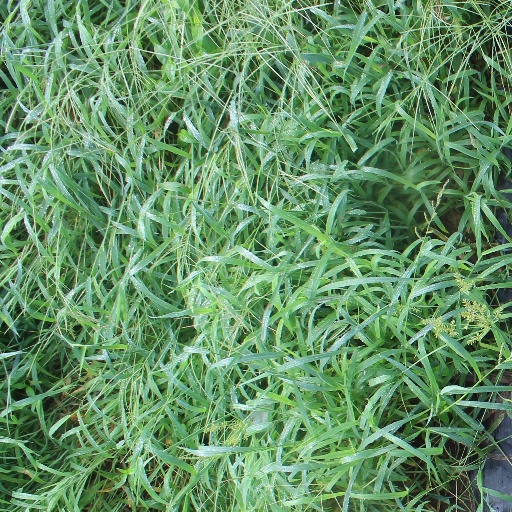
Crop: sorghum